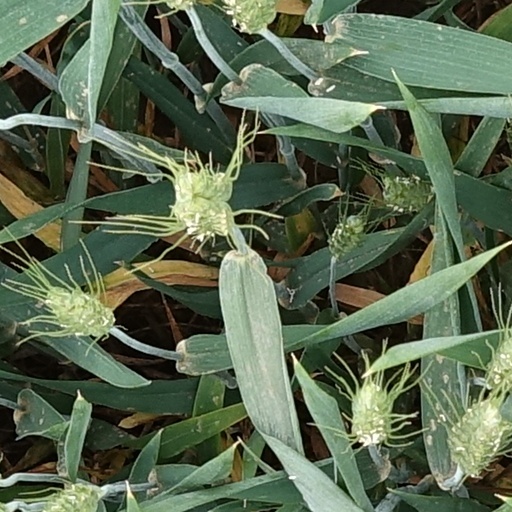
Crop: wheat